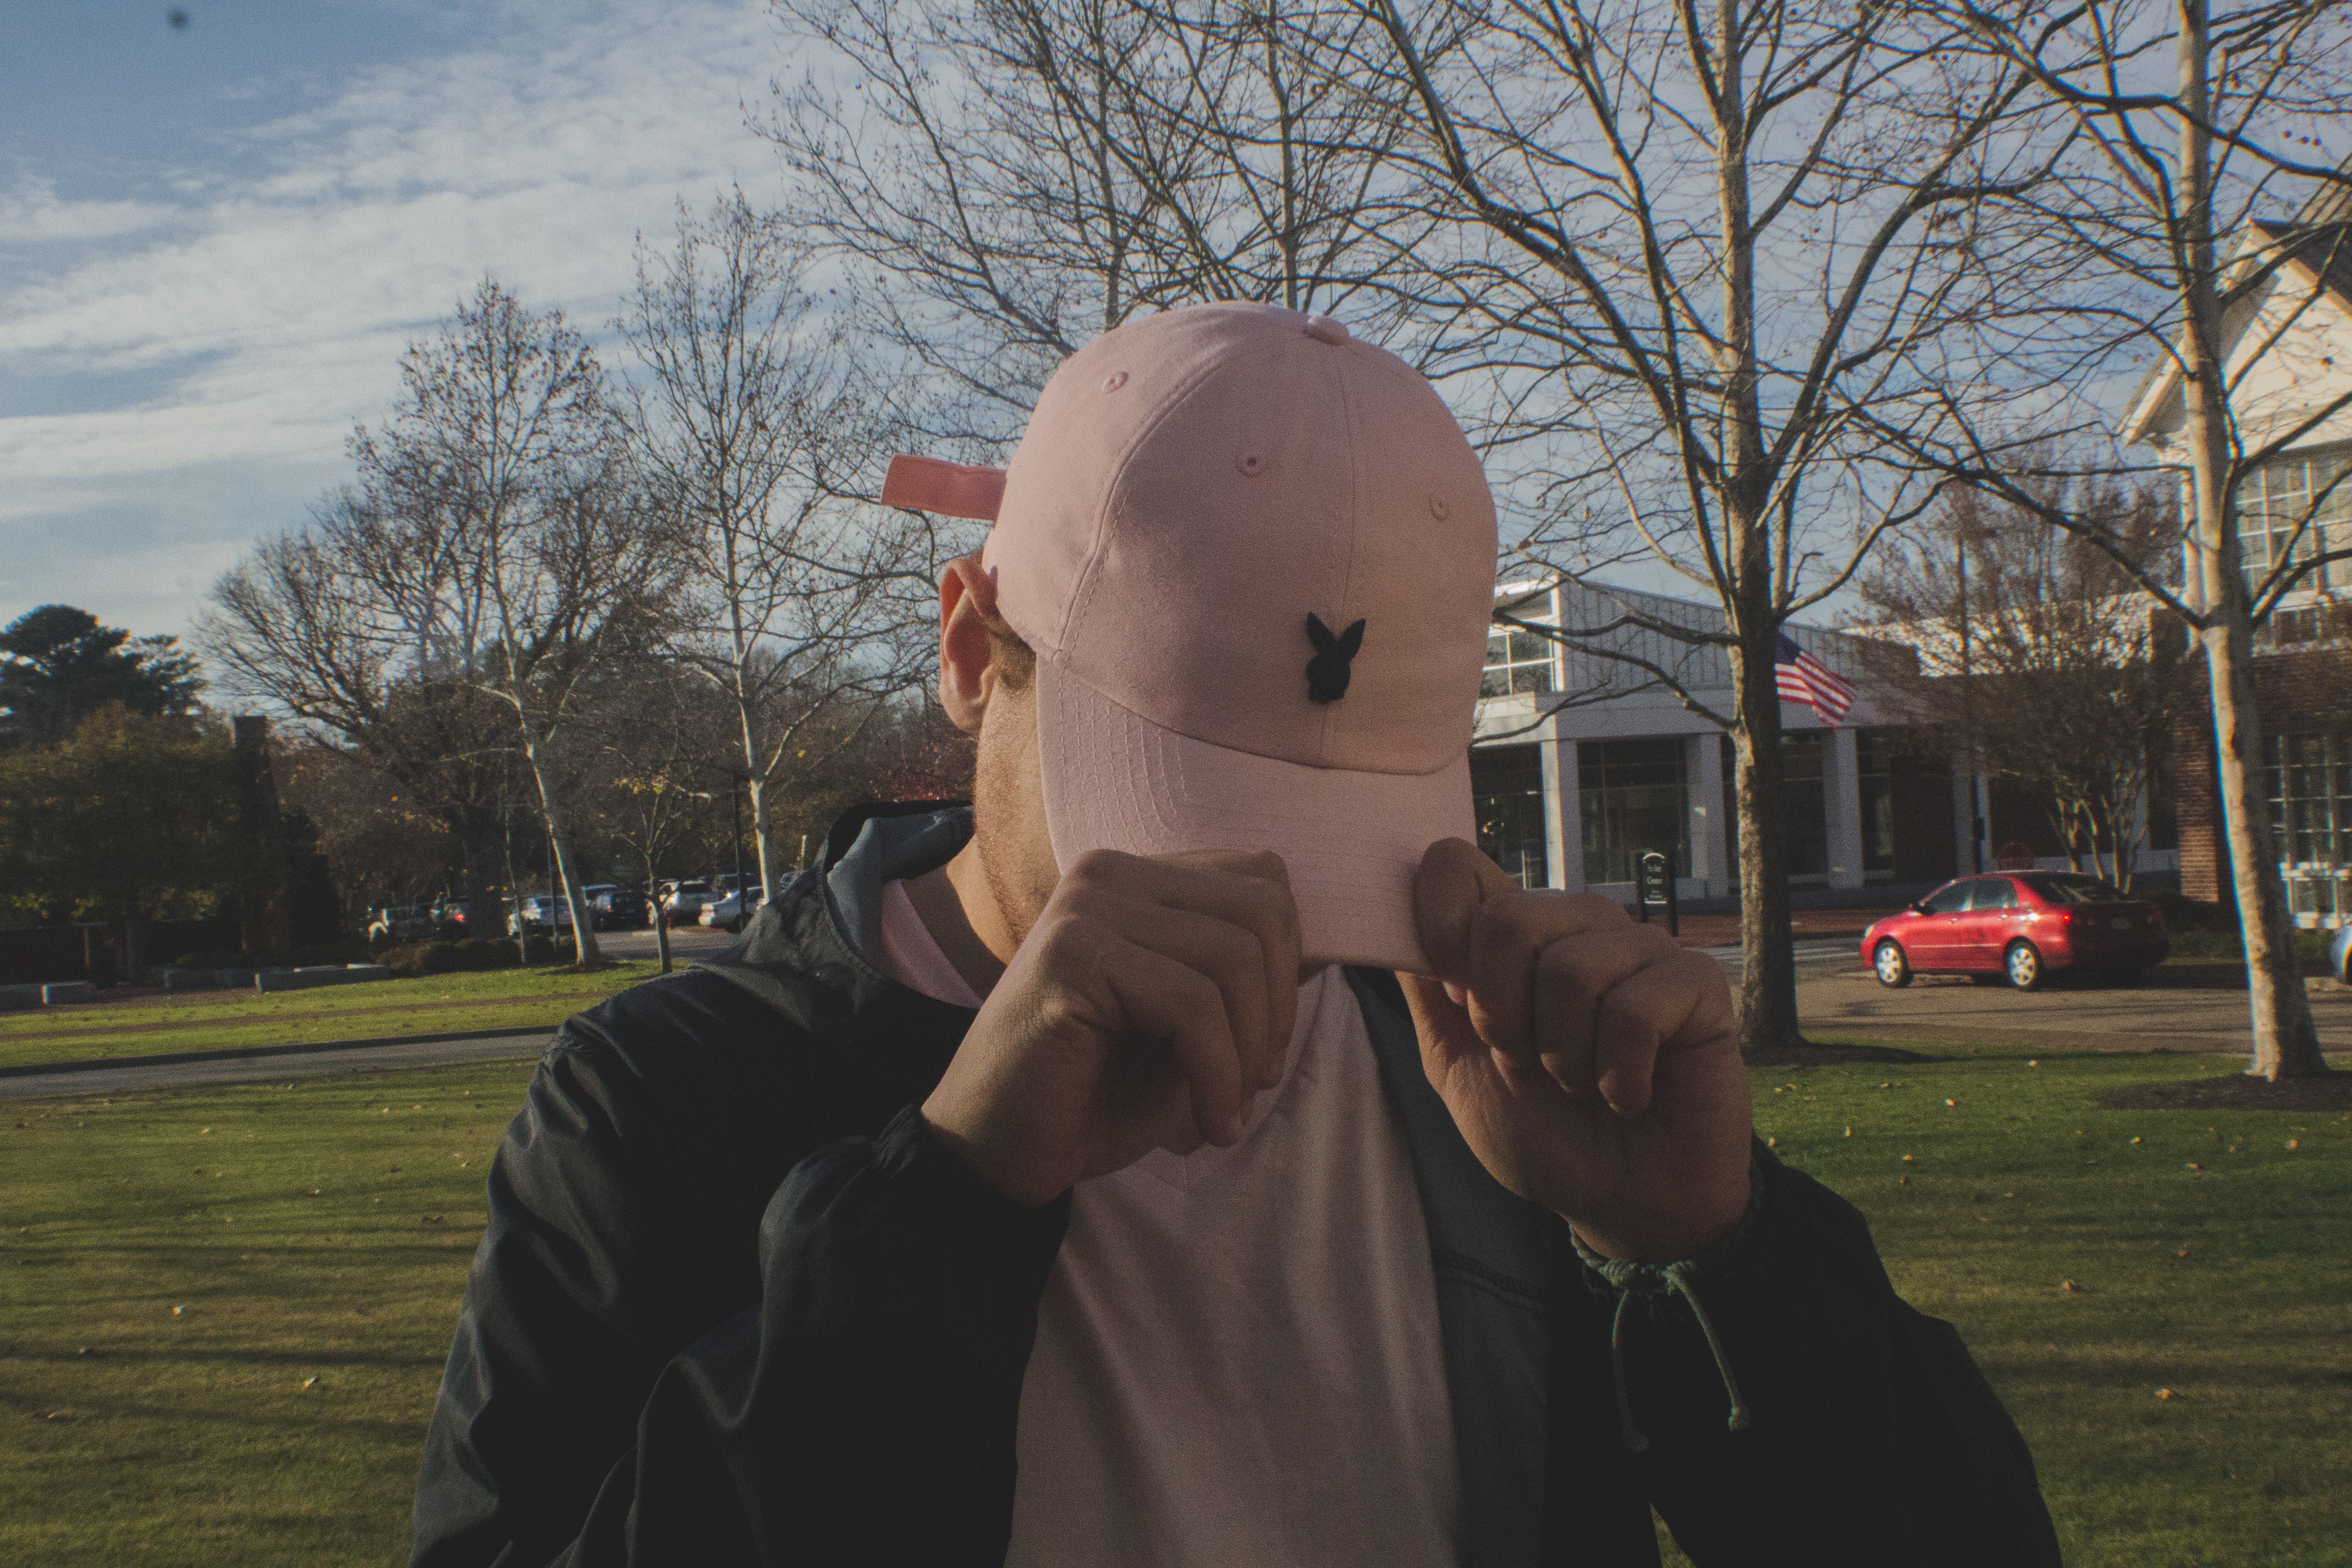
man, tree, male, fun, grass, recreation, sky, plant, world